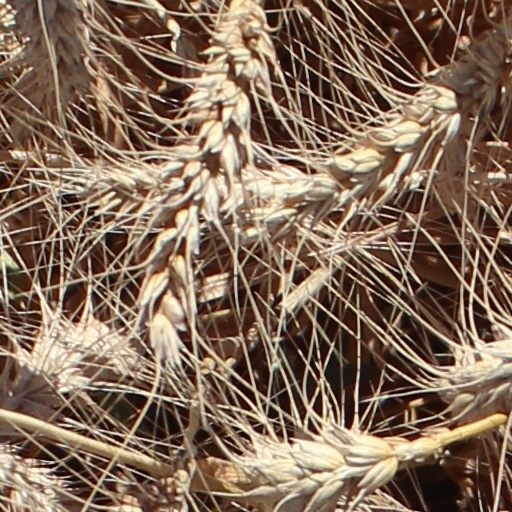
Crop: wheat